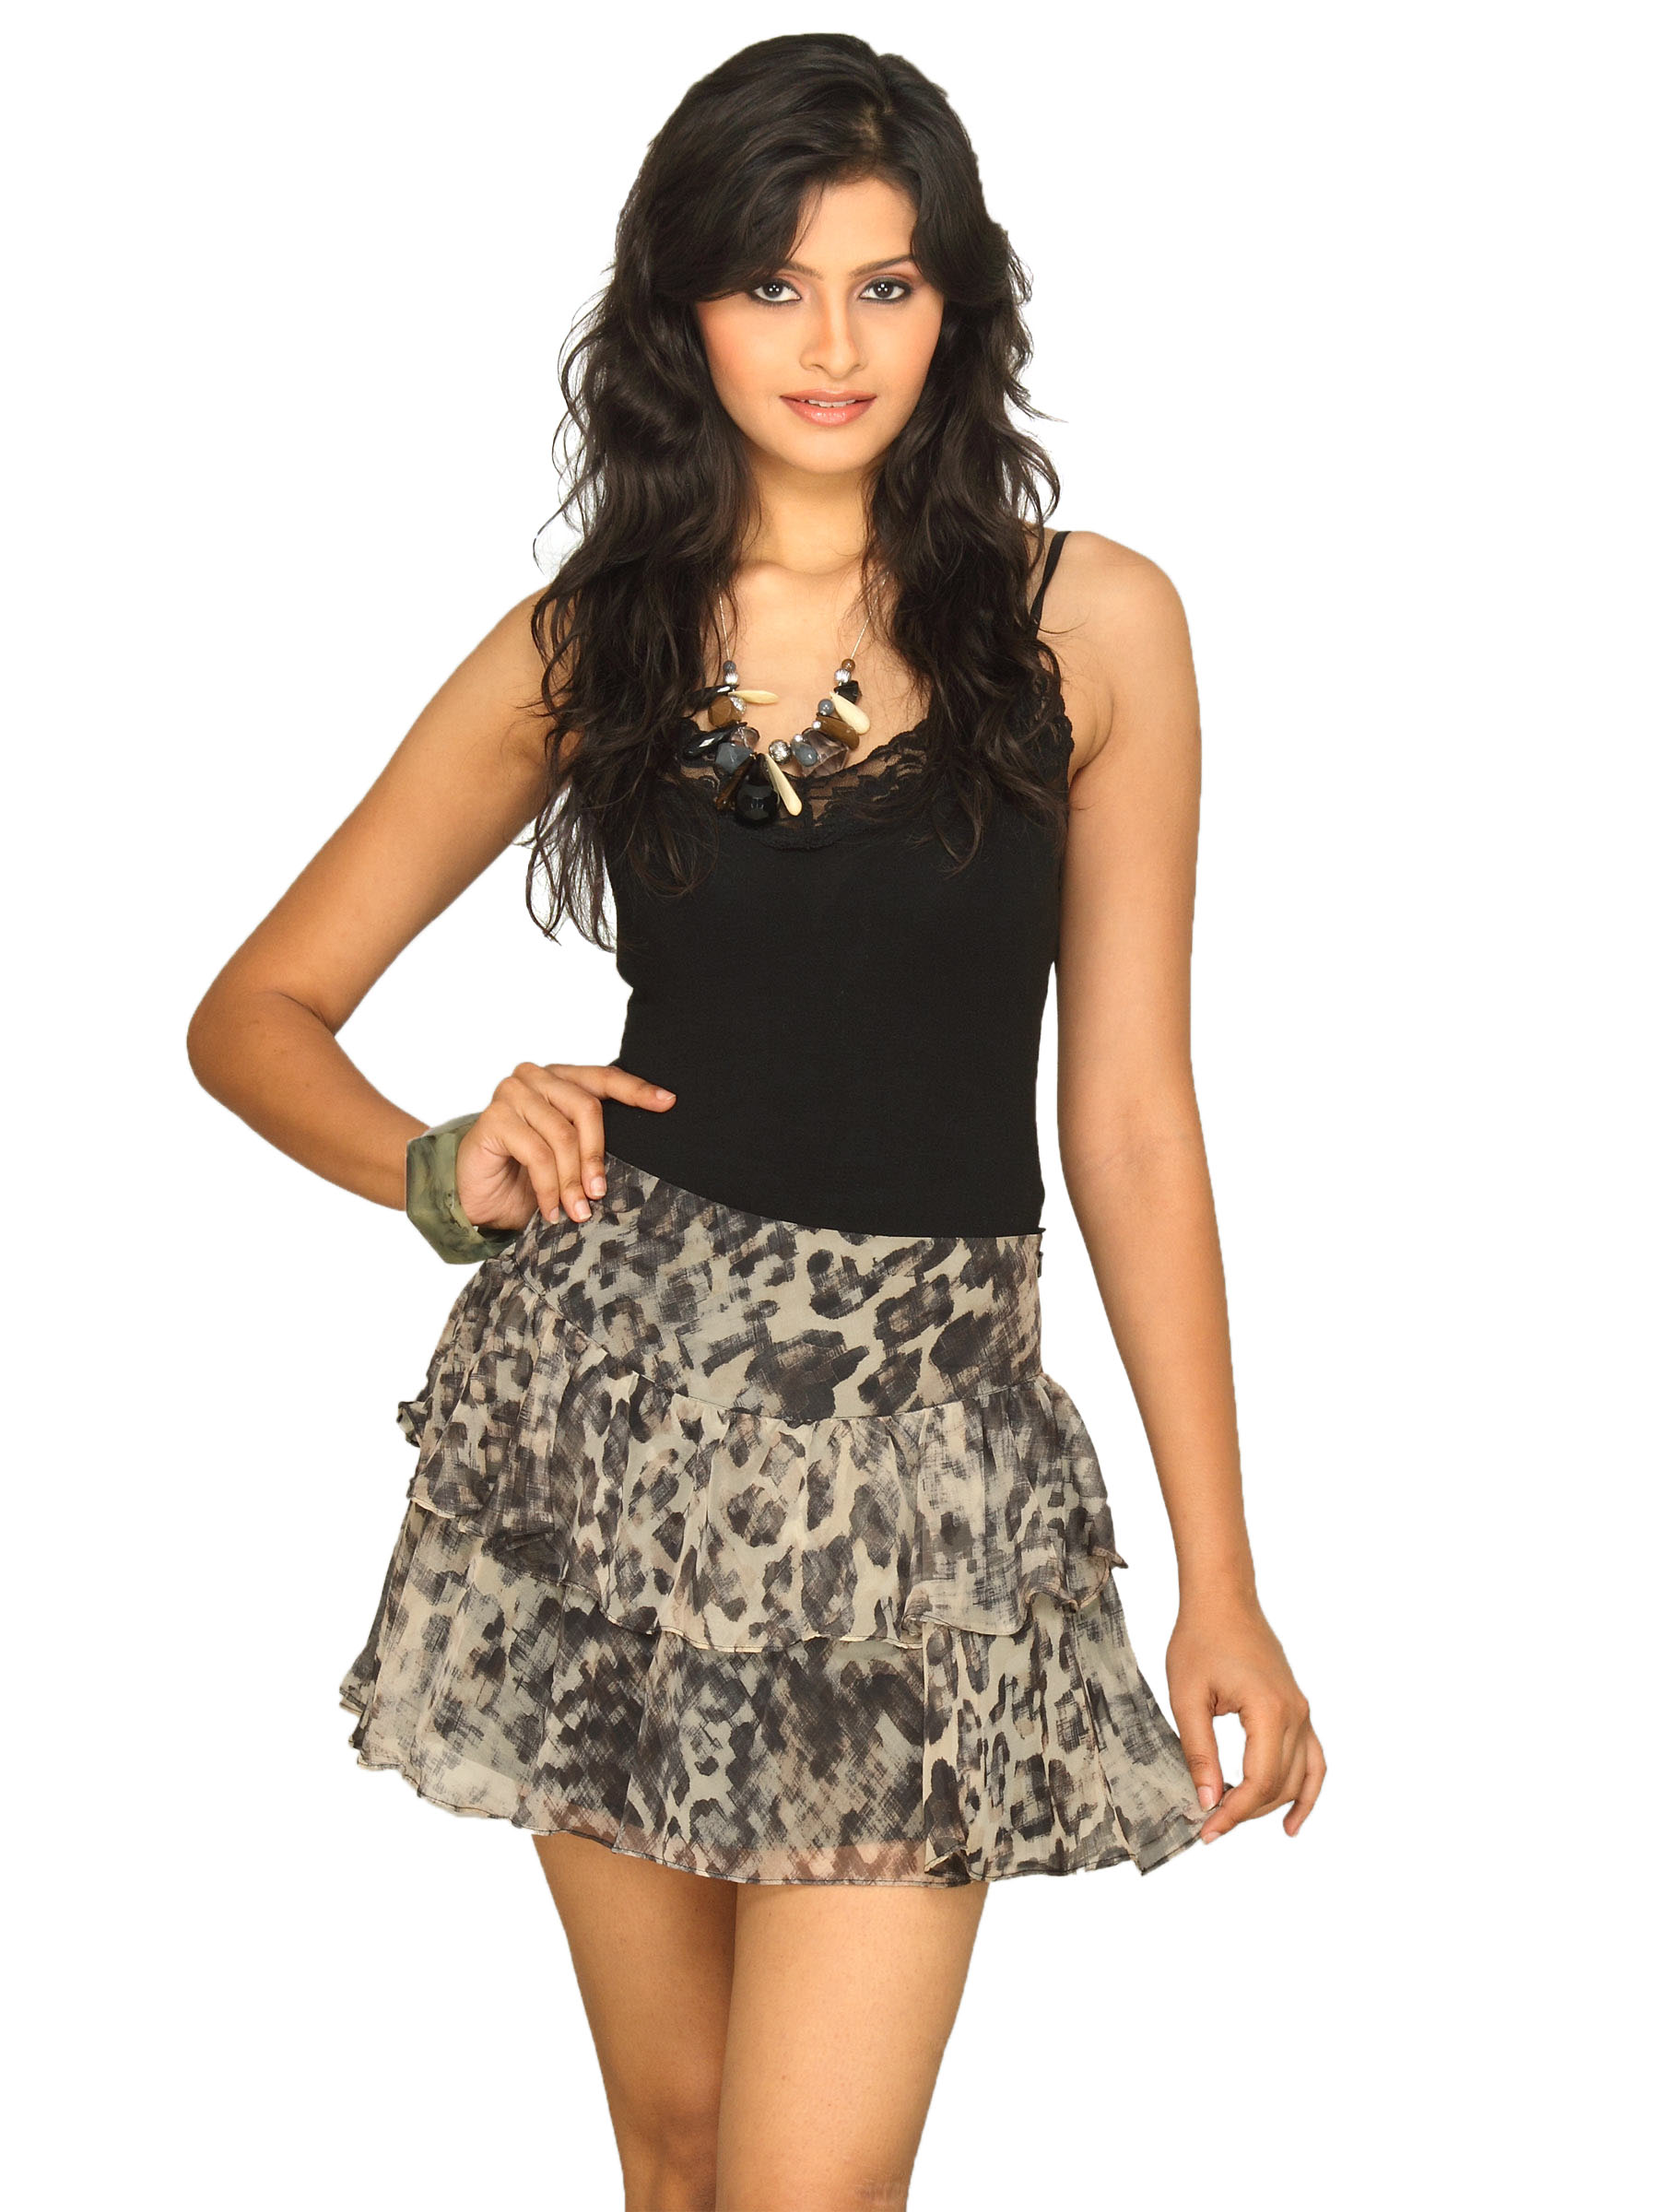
Forever New Women's Animal Stroke Print Black Skirt
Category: Apparel / Bottomwear / Skirts
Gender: Women
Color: Black
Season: Summer 2011
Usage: Casual